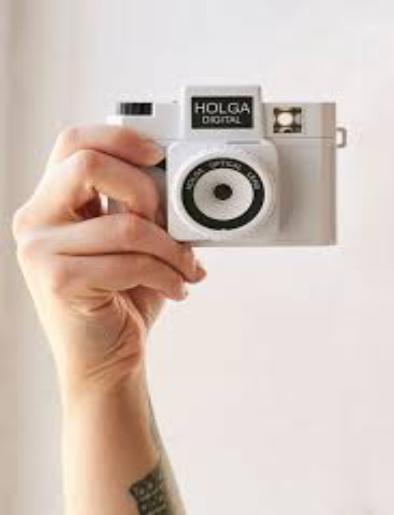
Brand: Holga
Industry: Electronic